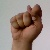
The image shows a hand gesture representing the letter 'T' in Indian Sign Language.